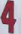
Number: 4